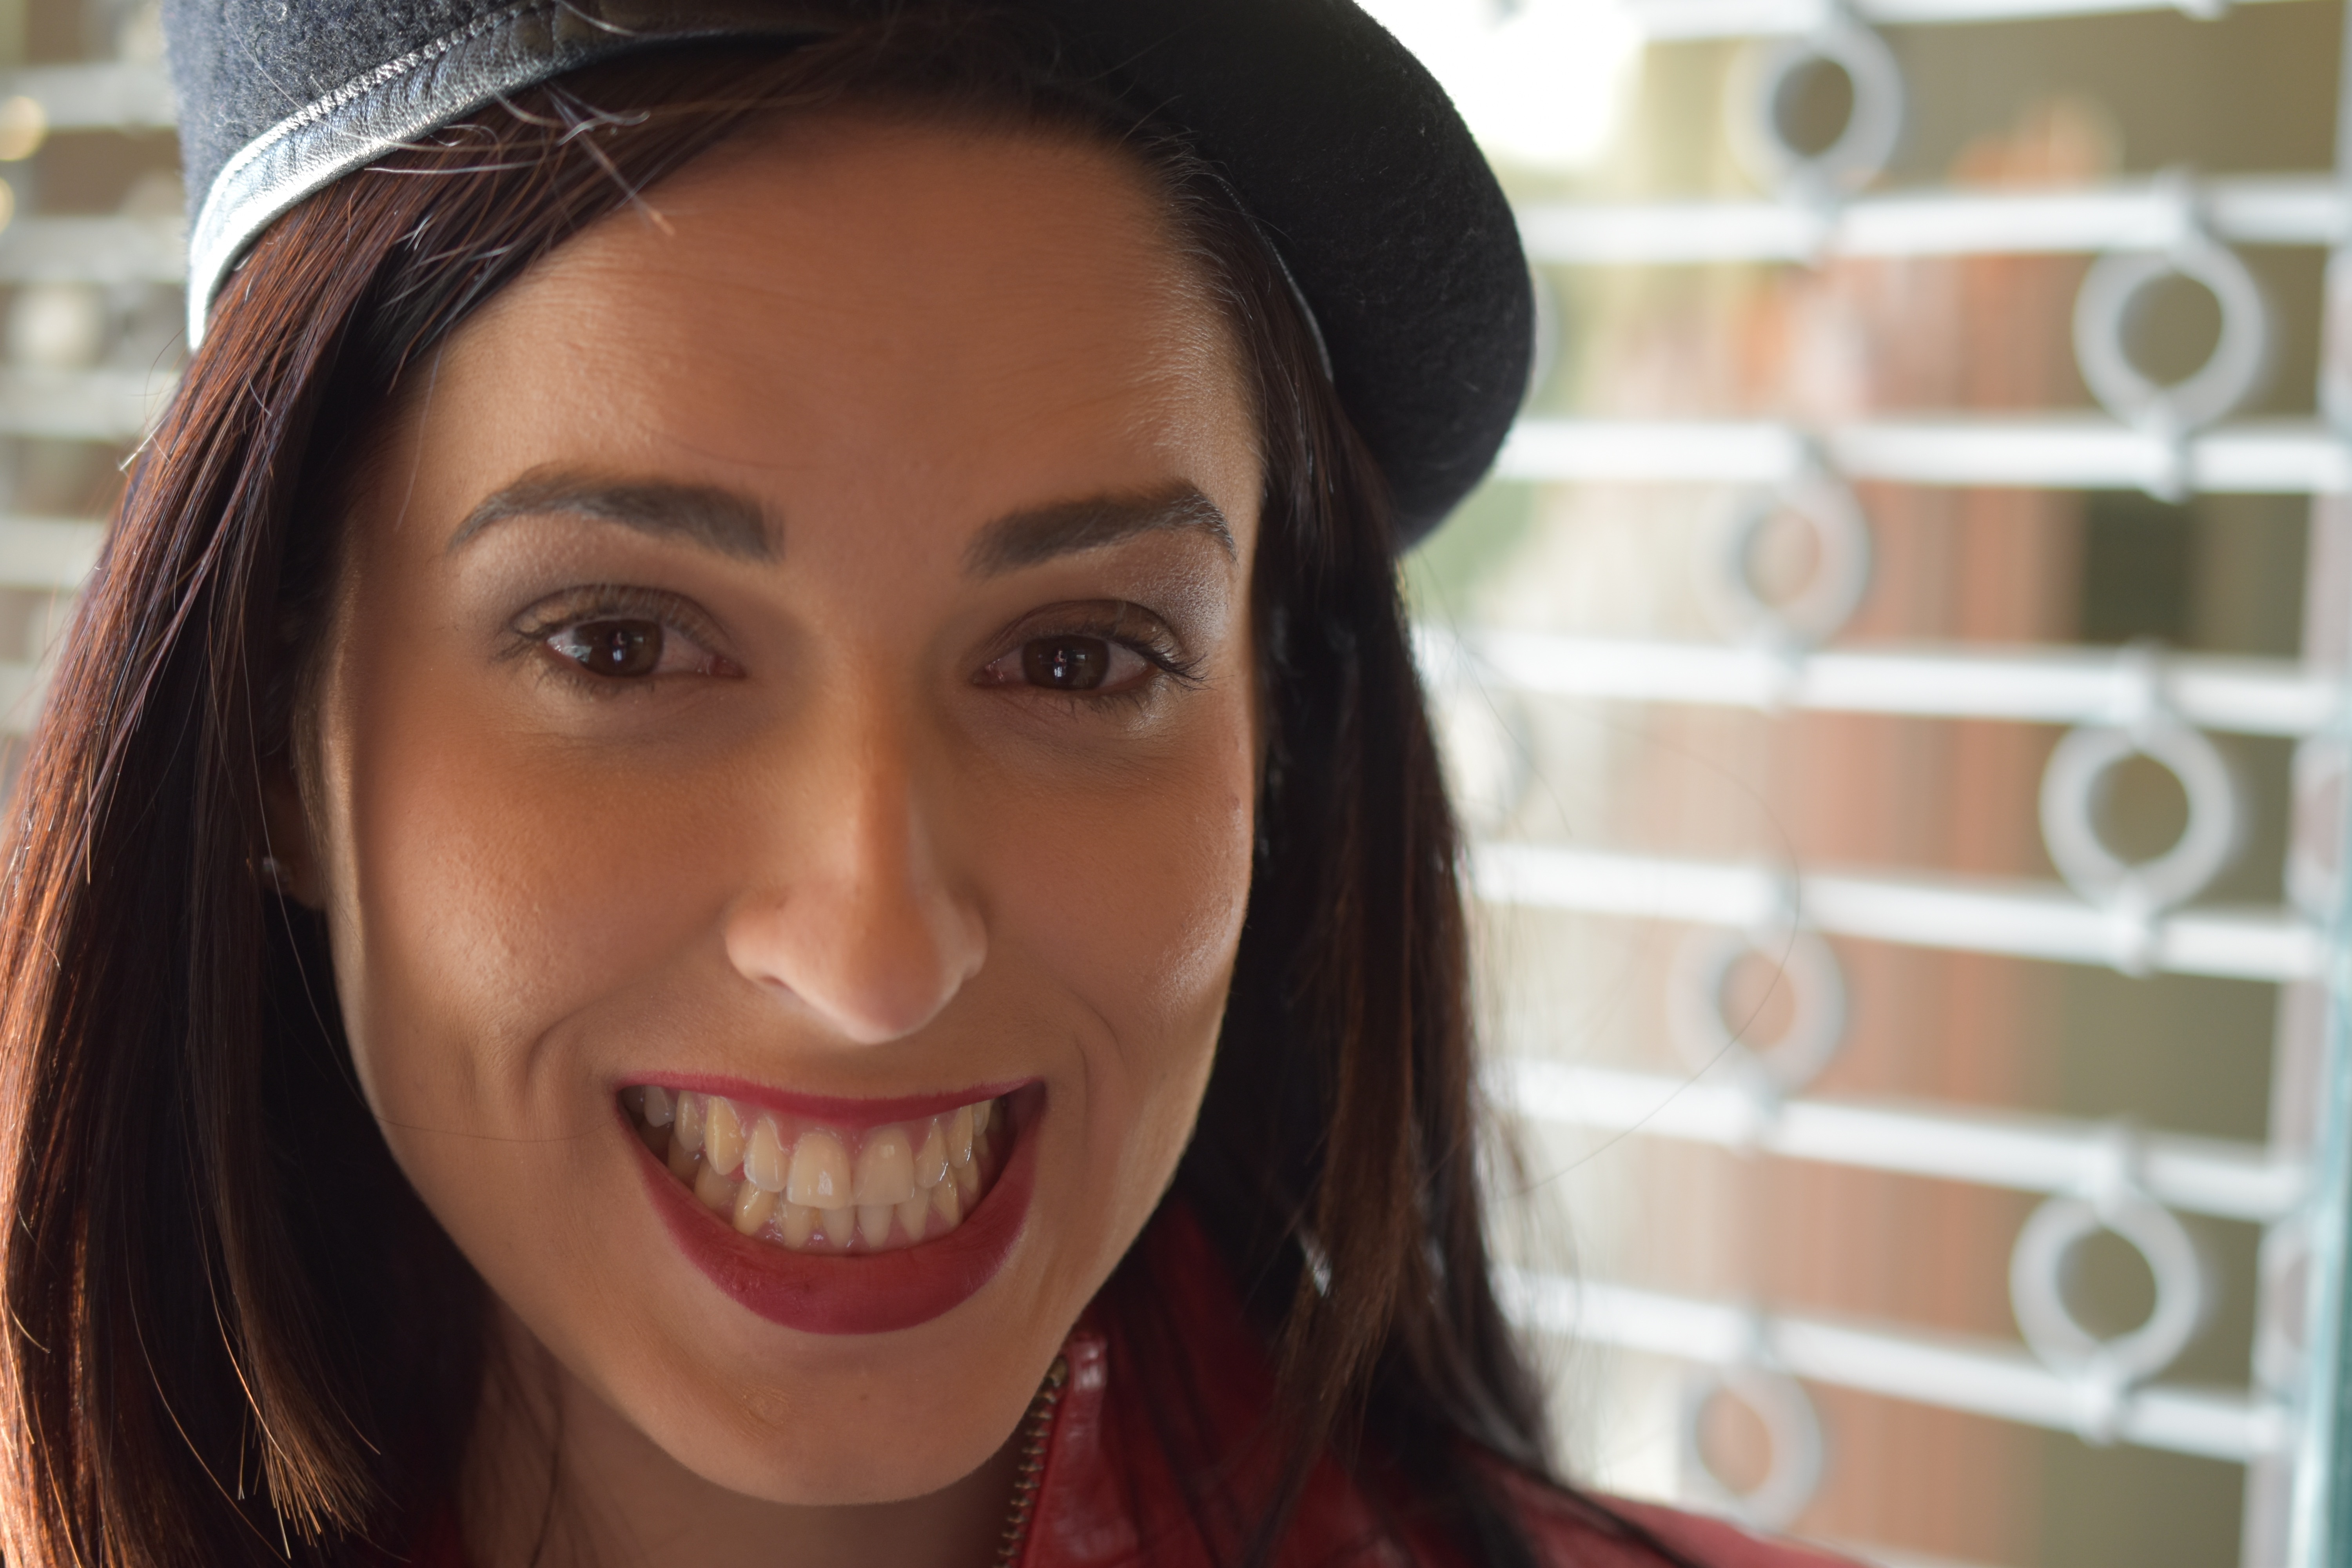
person, girl, woman, hair, photography, female, portrait, model, young, red, color, fashion, clothing, lady, close, facial expression, lip, hairstyle, smile, mouth, close up, human body, face, nose, dress, women, eye, glasses, head, skin, beauty, sexy, organ, laughter, presentation, emotion, bella, sensual, interaction, photo shoot, sexy woman, brown hair, portrait photography